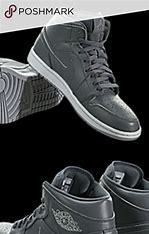
Brand: Jordan
Model: Air 1 Mid Retro Basketball